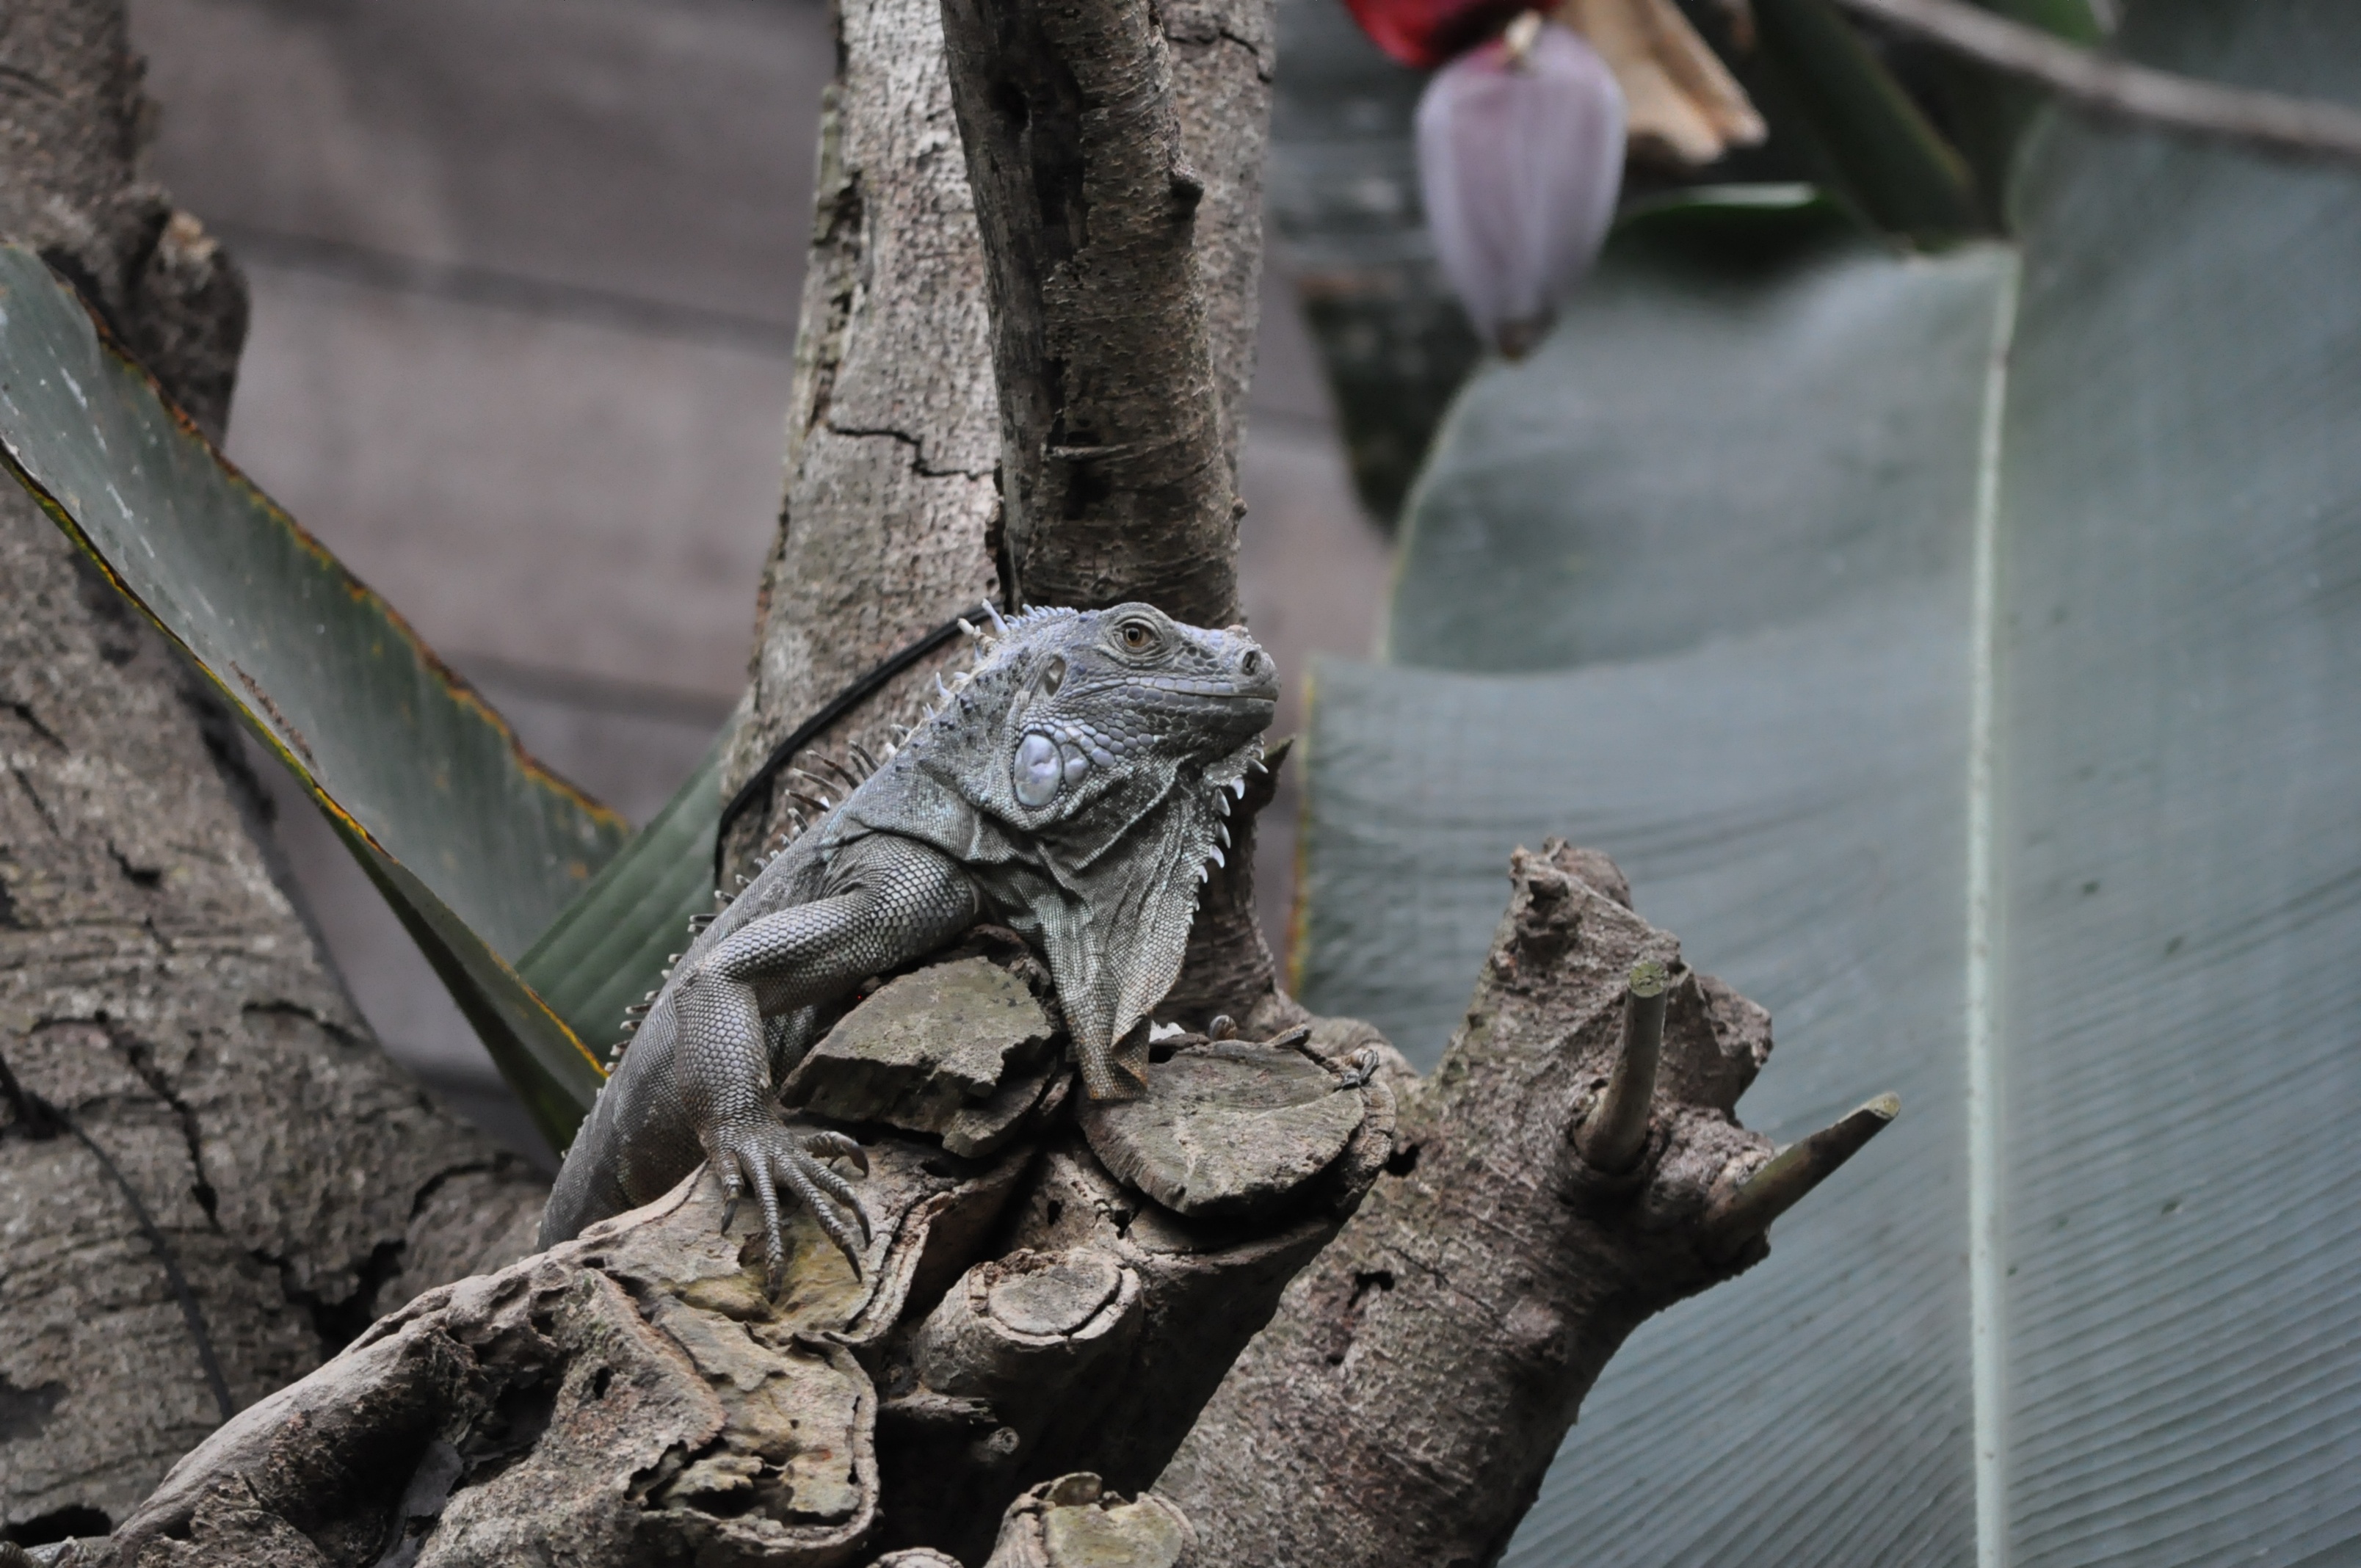
wildlife, pet, reptile, iguana, fauna, lizard, sculpture, scaled reptile, protective coloration